Nemea

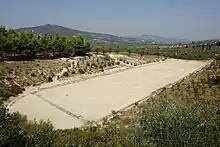
The stadion of Nemea

Nemea is an ancient site in the northeastern part of the Peloponnese, in Greece. Formerly part of the territory of Cleonae in ancient Argolis, it is today situated in the regional unit of Corinthia. The small village of Archaia Nemea (formerly known as "Iraklion") is immediately southwest of the archaeological site, while the new town of Nemea lies to the west.